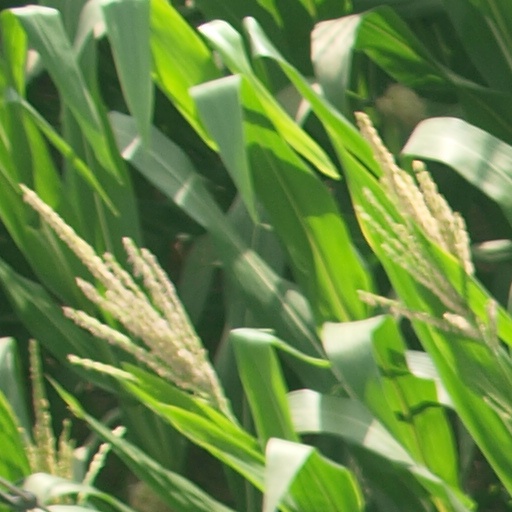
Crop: maize; corn